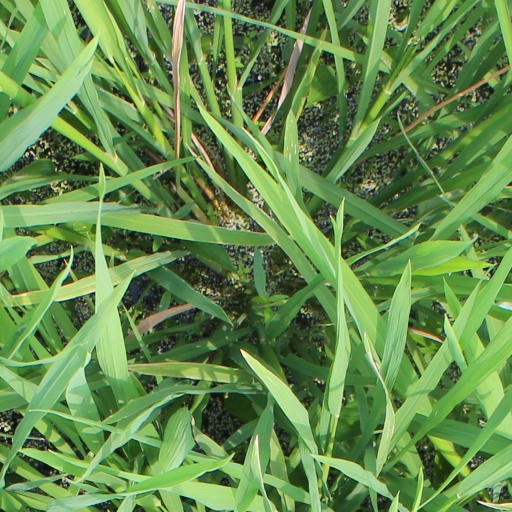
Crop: rice